No taxation without representation

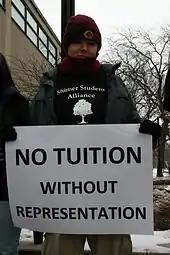
Shimer College student holds "No tuition without representation" sign during protest over school governance in 2010.

In the 1860s, suffragette Sarah E. Wall of Worcester, Massachusetts invoked the principle of "no taxation without representation", initiating an anti-tax protest in which she encouraged women not to pay taxes until they were granted the right to vote. Soon after she began this movement, the Worcester city tax collector sued Wall for refusing to pay taxes, and the case reached the Massachusetts Supreme Court in 1863. In "Wheeler v. Wall," the court ruled against Wall and held that despite not having the right to vote, women were still obligated to meet their tax burden. Even still, Wall refused to cooperate with the collector, and as a result, officers seized and sold her property in order to raise the money necessary to meet her tax obligation. After several years, Wall's inexorability eventually prevailed, as the collector began to ignore Wall and allow her to abstain from paying taxes. In 1884, Susan B. Anthony cited Wall's audacity and willingness to stand up for women's suffrage, stating, "for the last twenty-five years, [she] has resisted the tax gatherer when he came around. I want you to look at her. She looks very harmless, but she will not pay a dollar of tax. She says when the Commonwealth of Massachusetts will give her the right of representation she will pay her taxes."